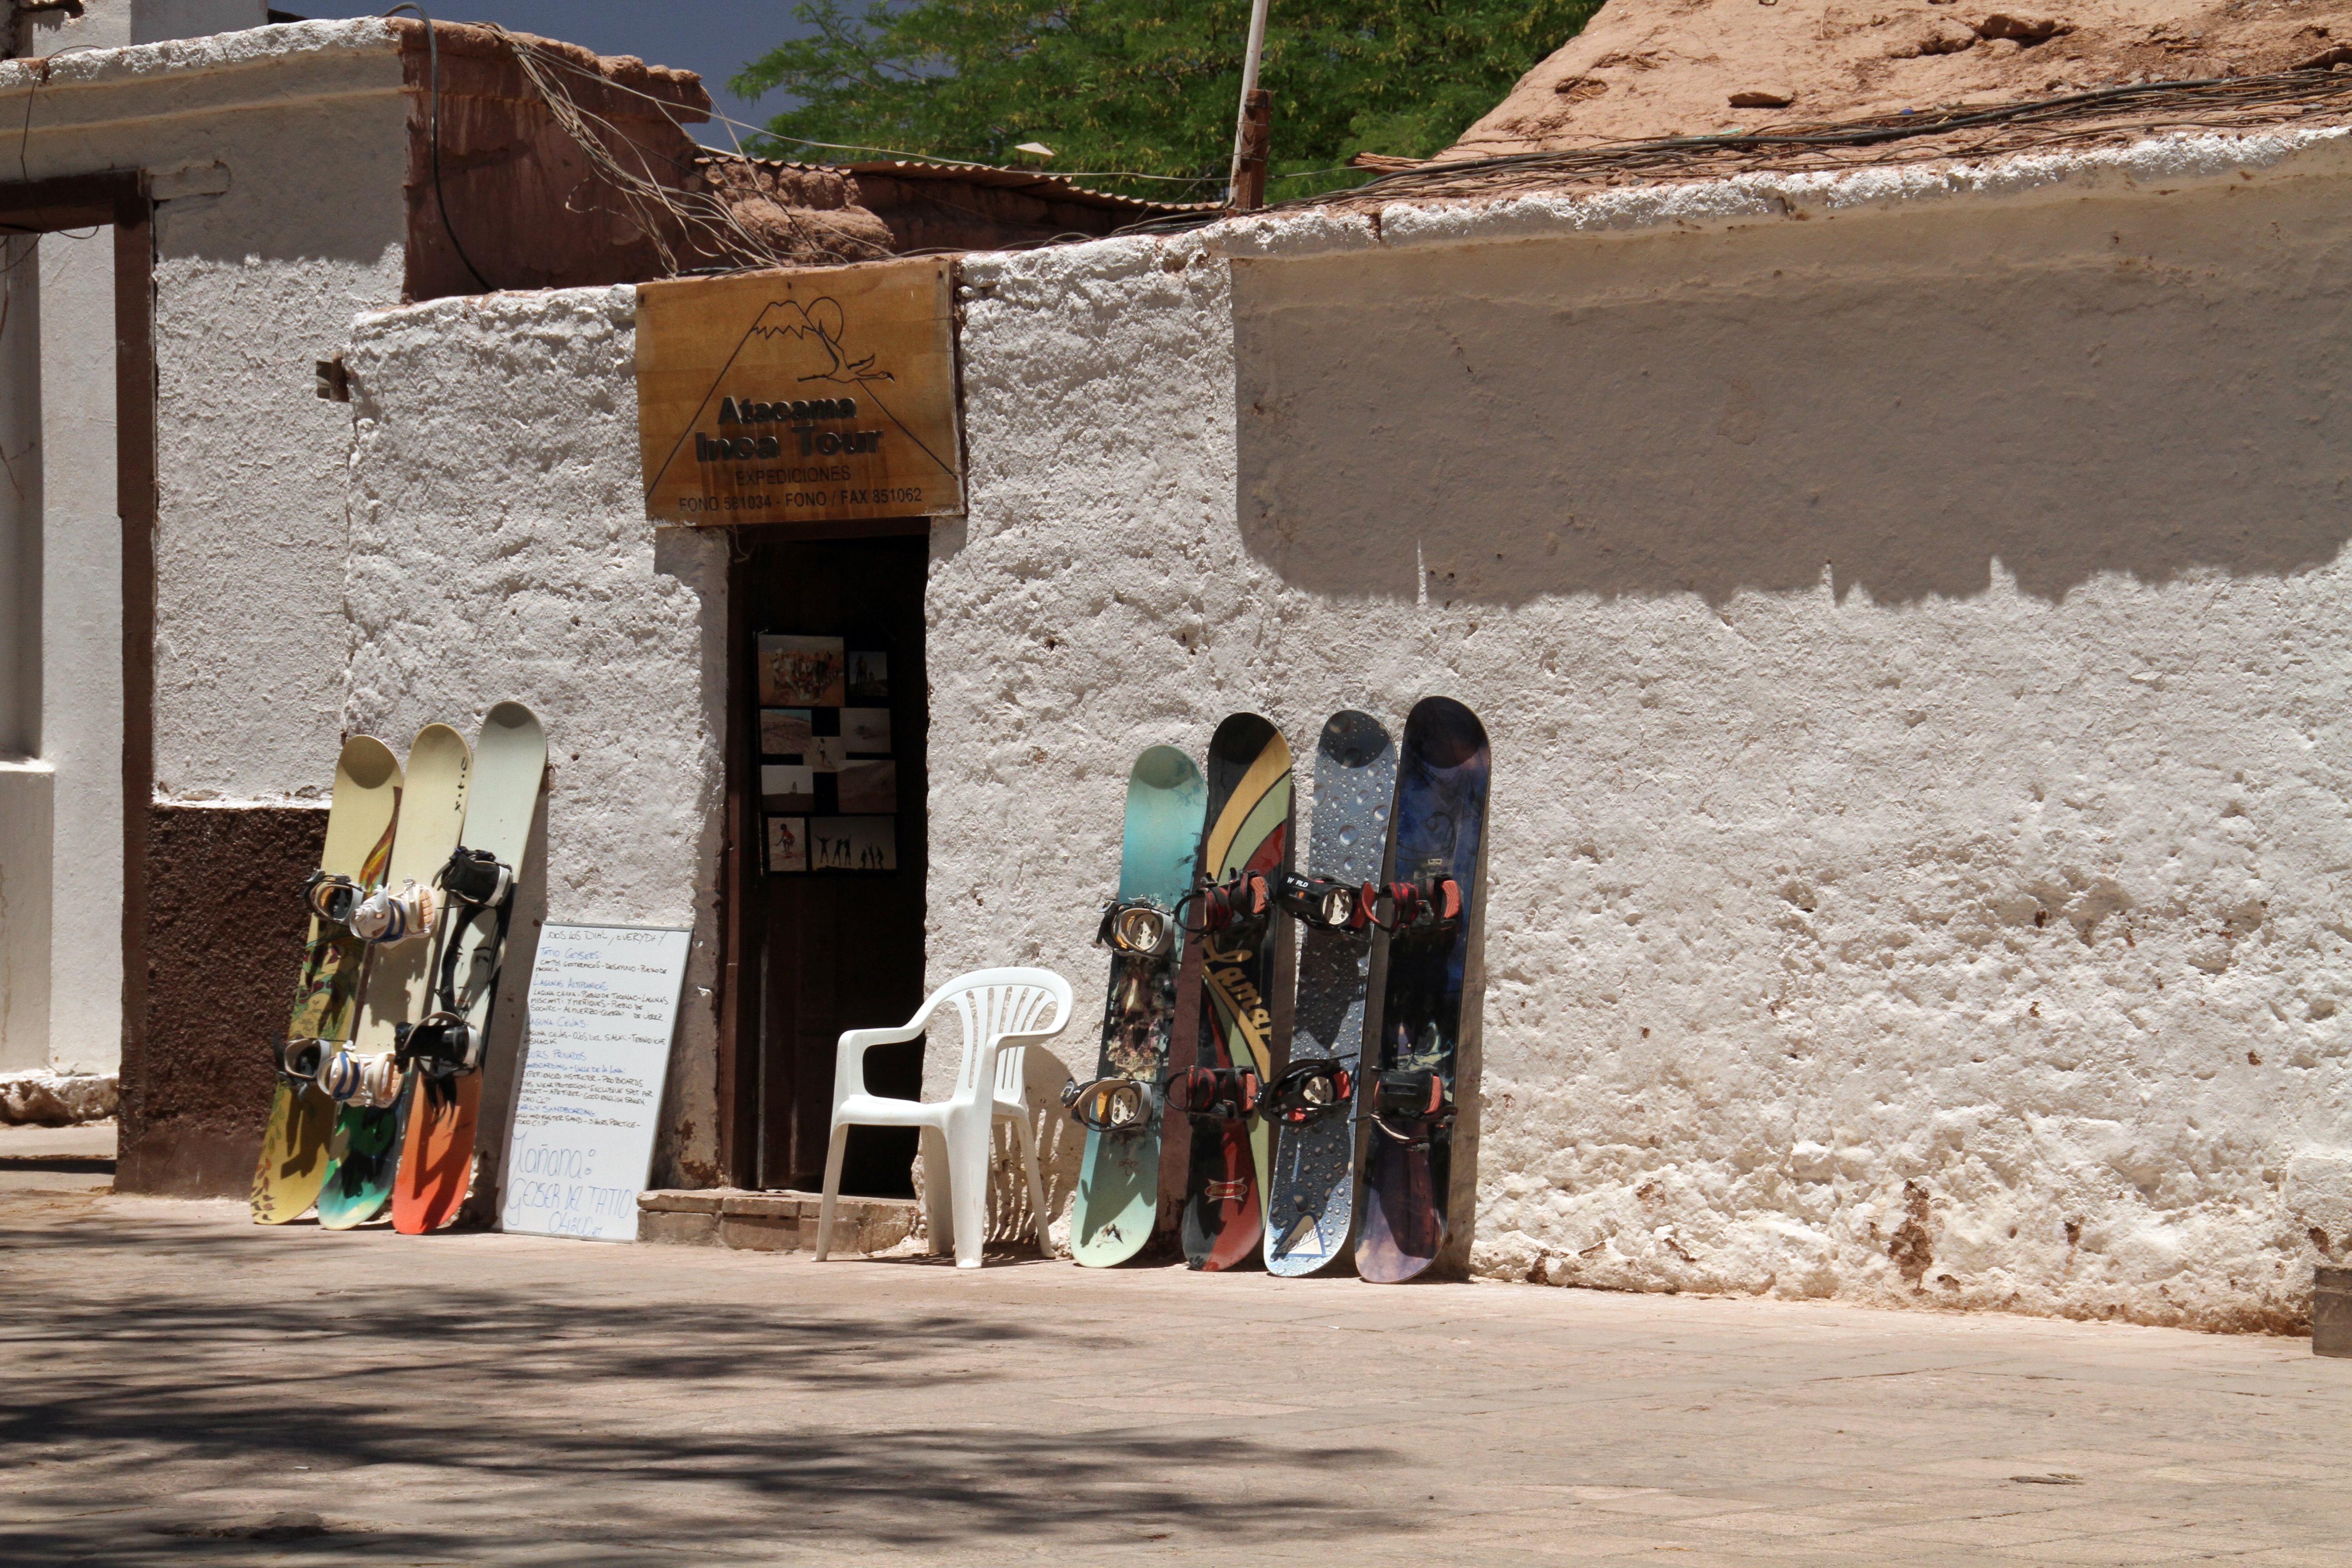
sport, vacation, tourist, travel, tourism, chile, outdoors, south, temple, unesco, atacama desert, san pedro, ancient history, sand board